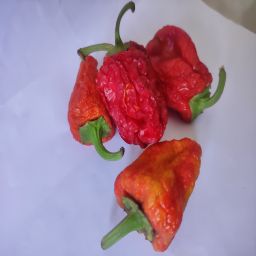
Crop: Bell Pepper
Quality: Dried